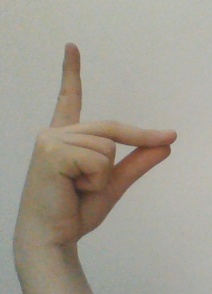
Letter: ta